Infiniti Q45

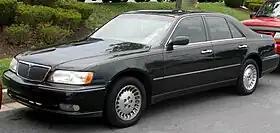
Infiniti Q45 (Y33) in the USA

The Infiniti Q45 is a full-size, rear-drive, five-passenger luxury sedan (F-segment in Europe) marketed as the Core product of Infiniti, Nissan's luxury division — across three generations spanning model years 1989-2006.